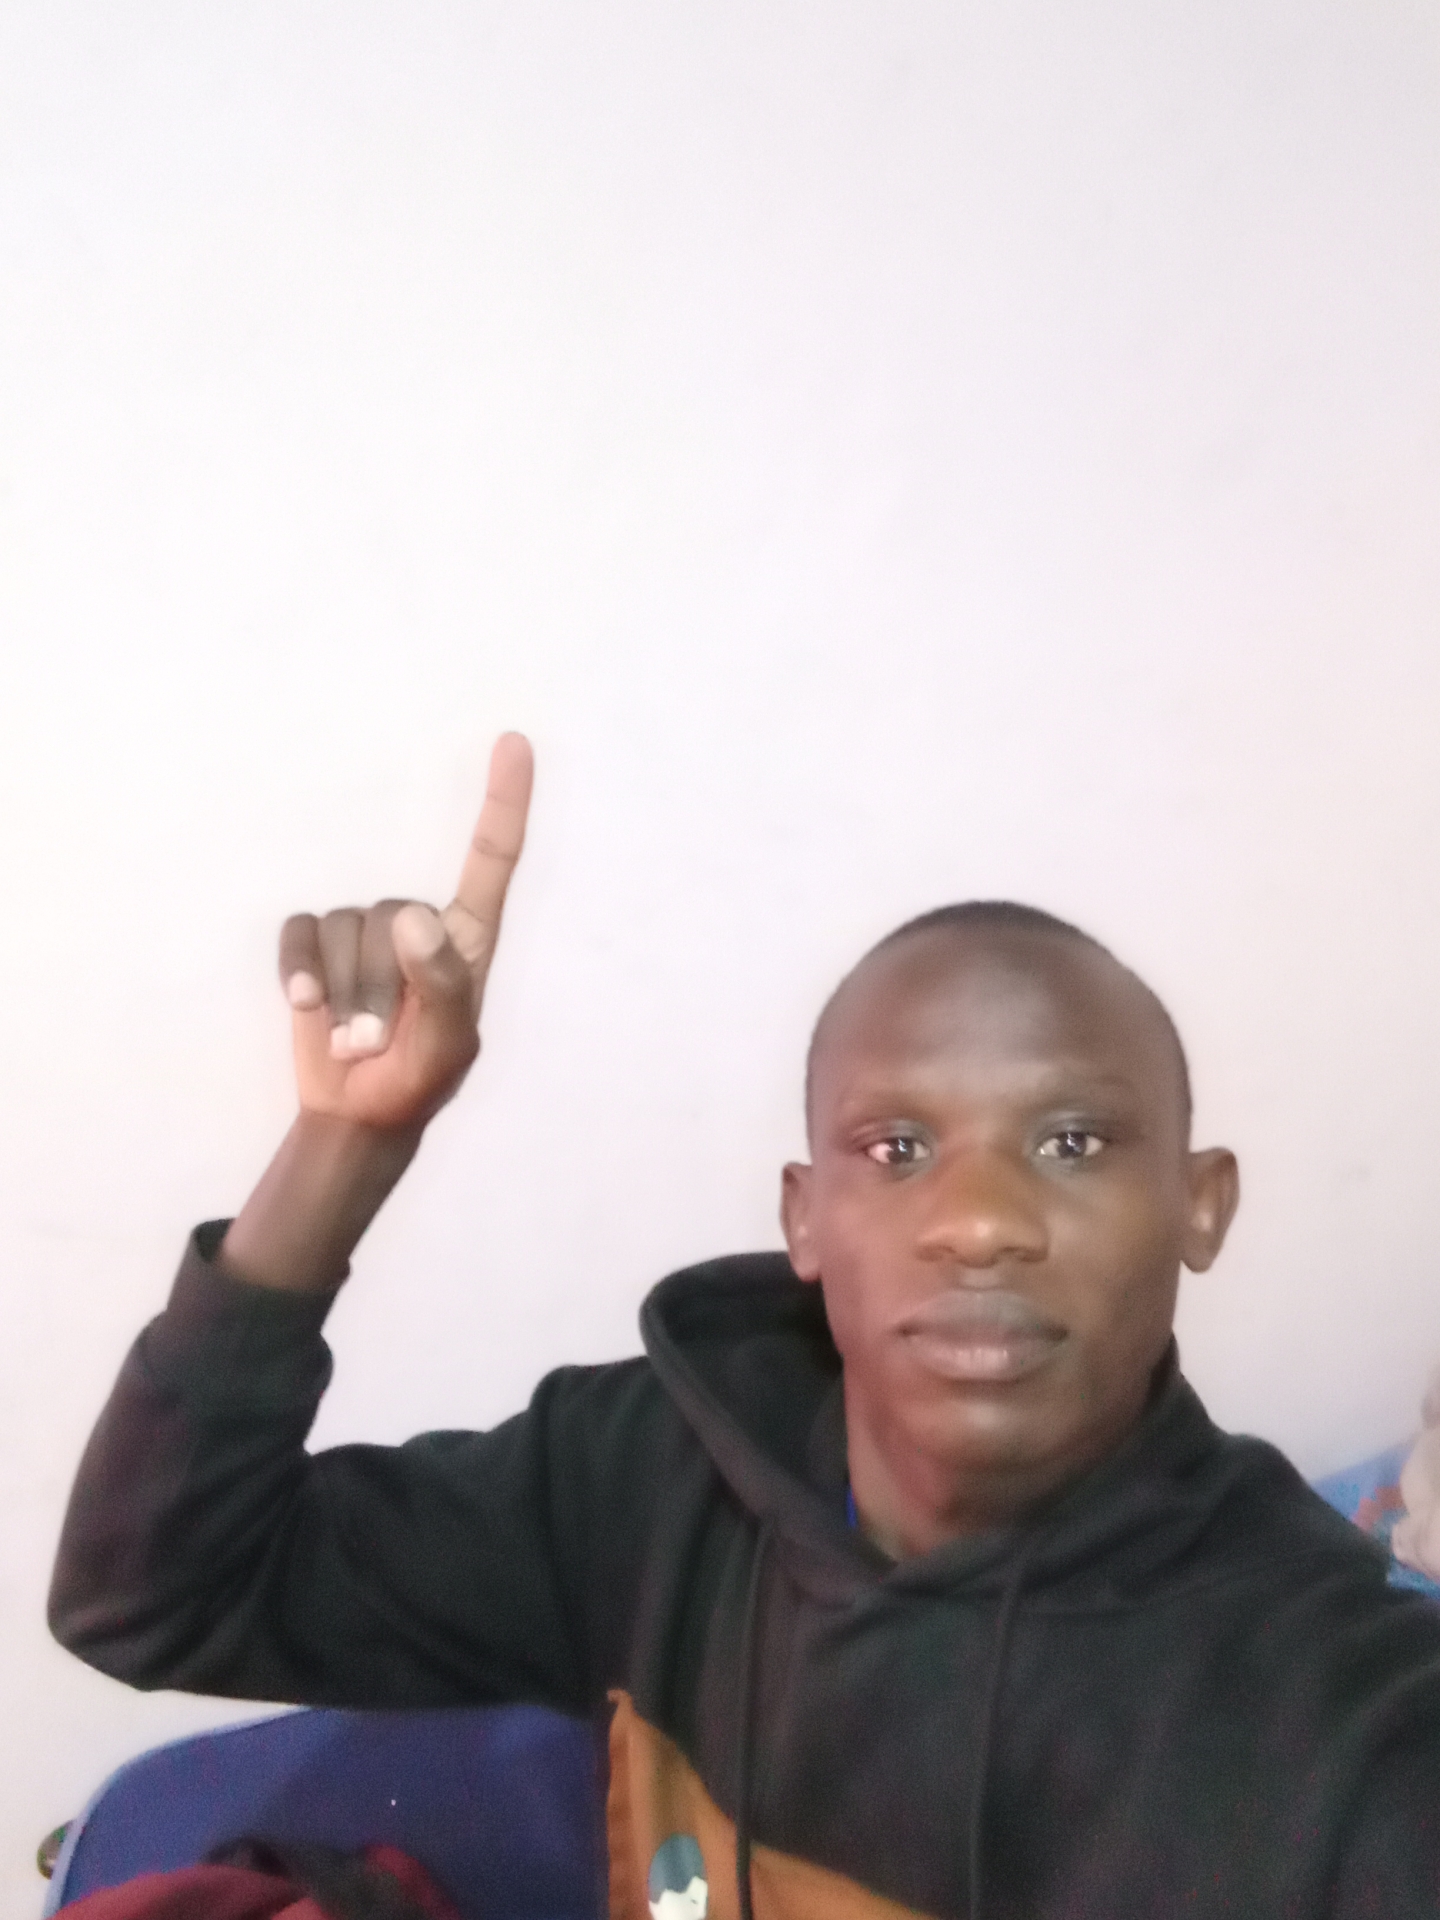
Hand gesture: one